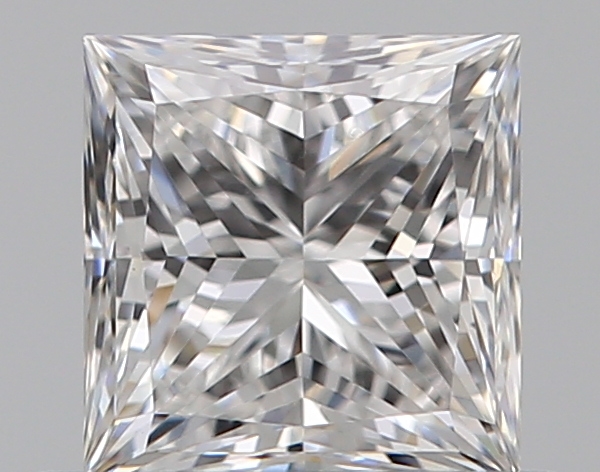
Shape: princess
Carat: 0.5
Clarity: VVS1
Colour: E
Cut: EX
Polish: VG
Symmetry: VG
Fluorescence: N
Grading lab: GIA
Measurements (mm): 4.34 x 4.22 x 3.11